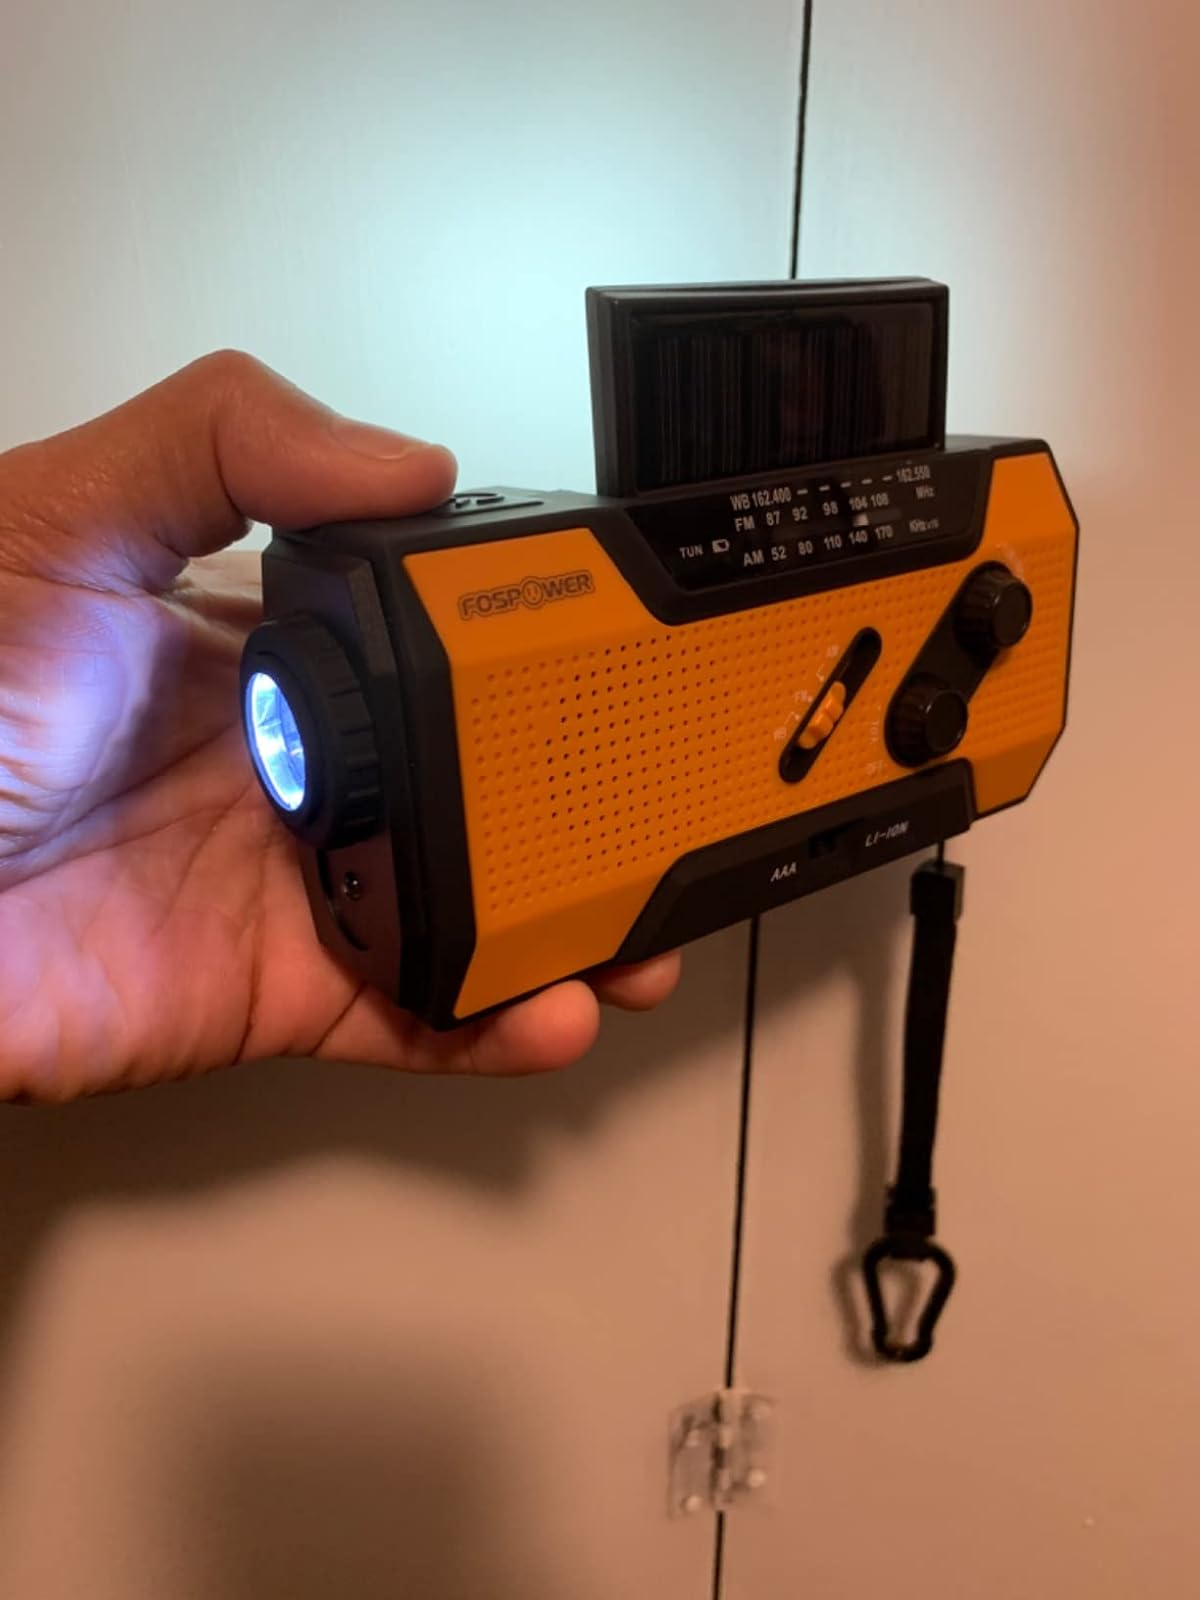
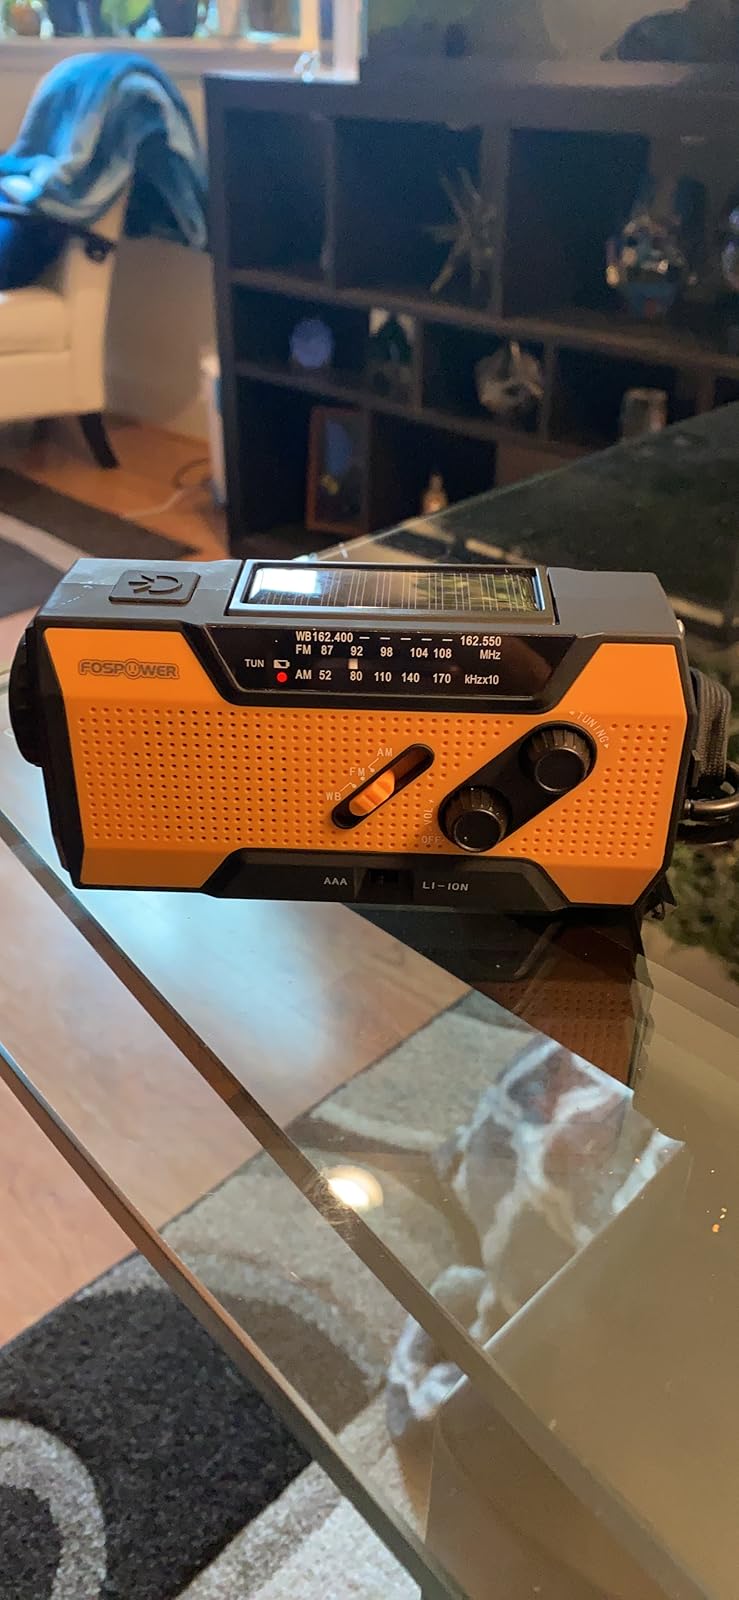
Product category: radio
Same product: yes